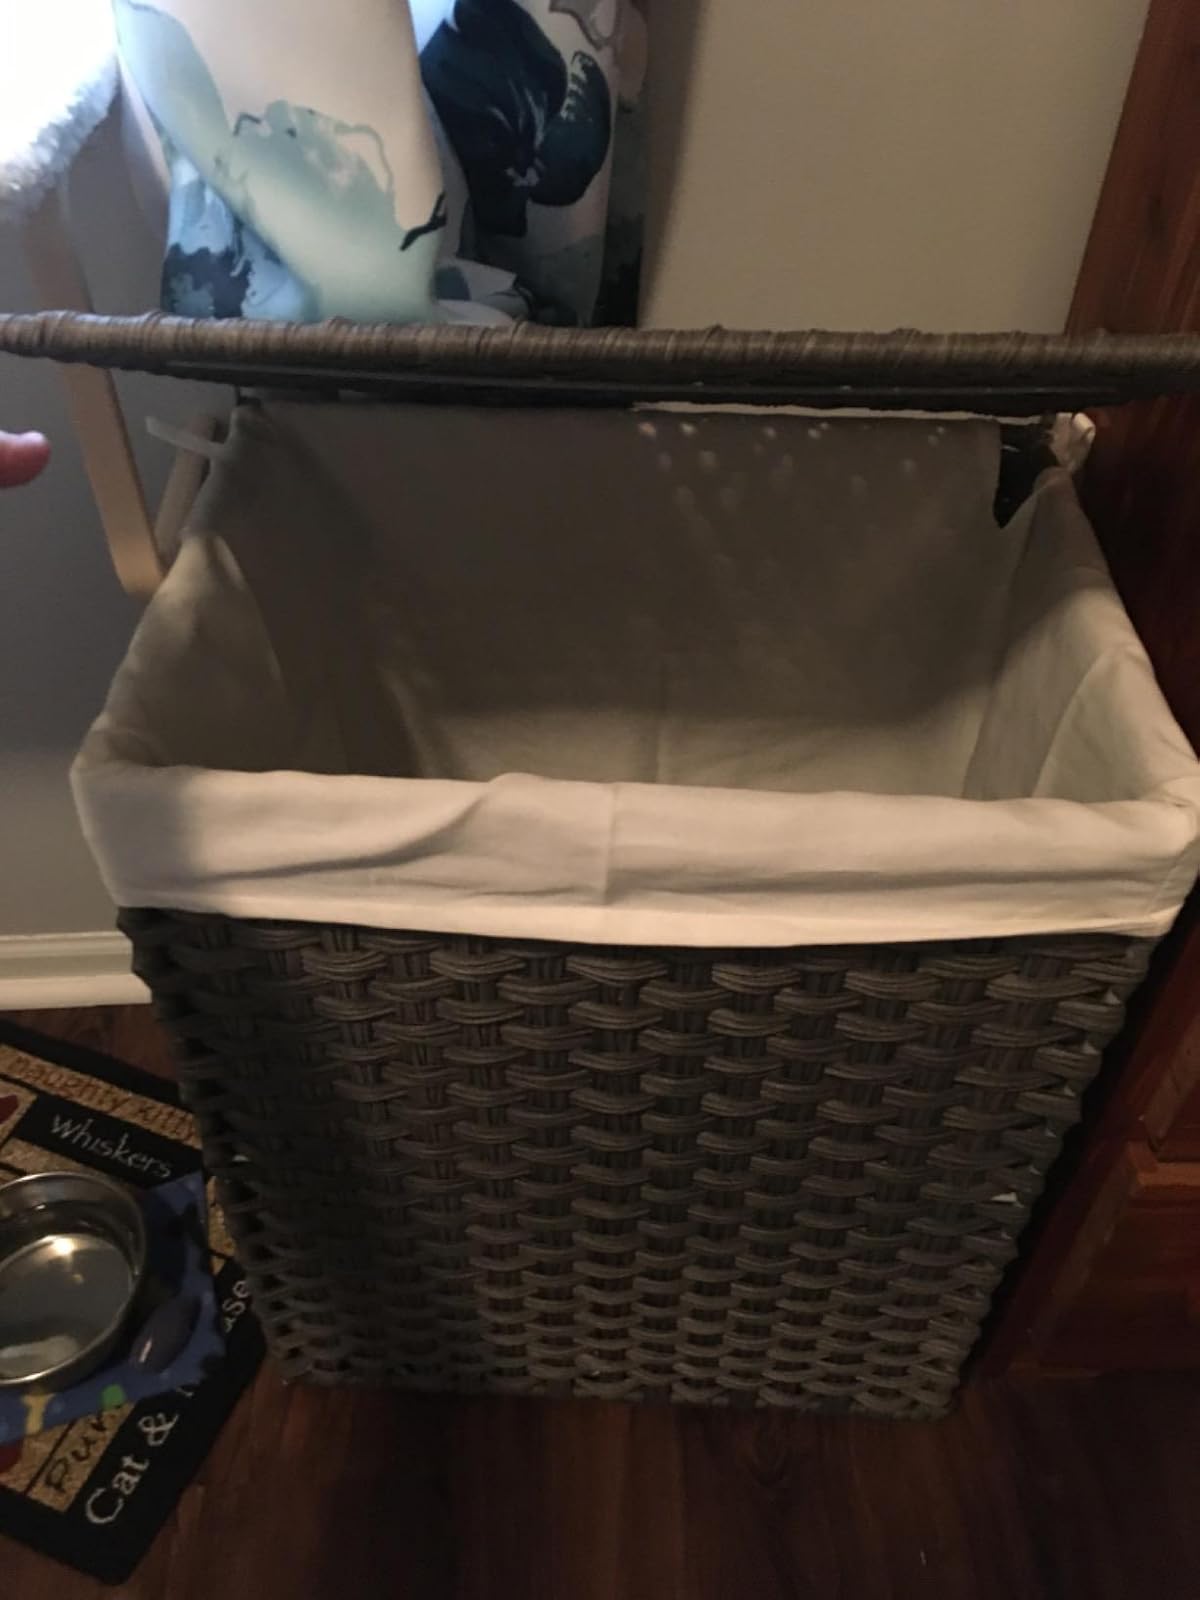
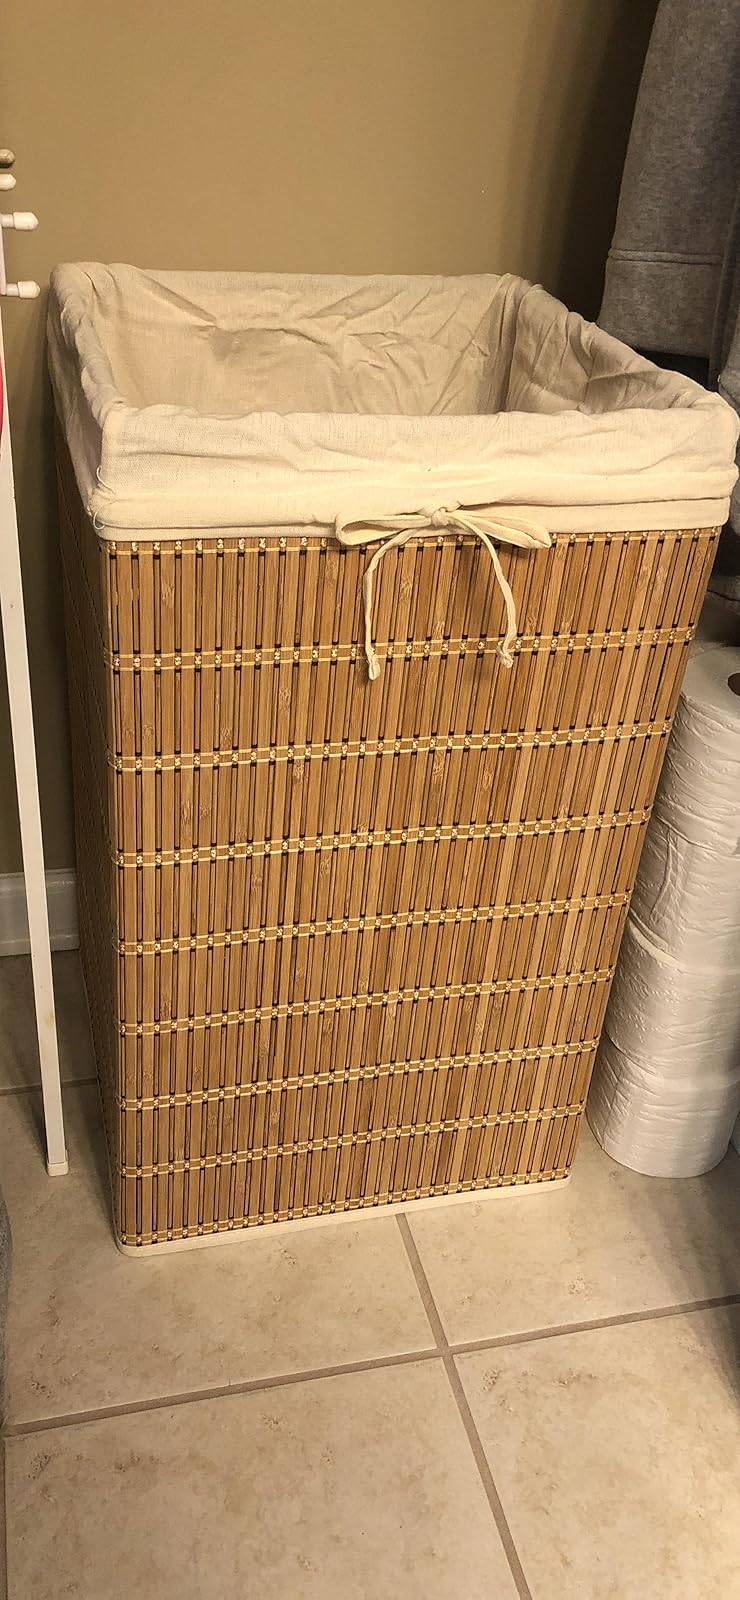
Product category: items_hamper
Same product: no